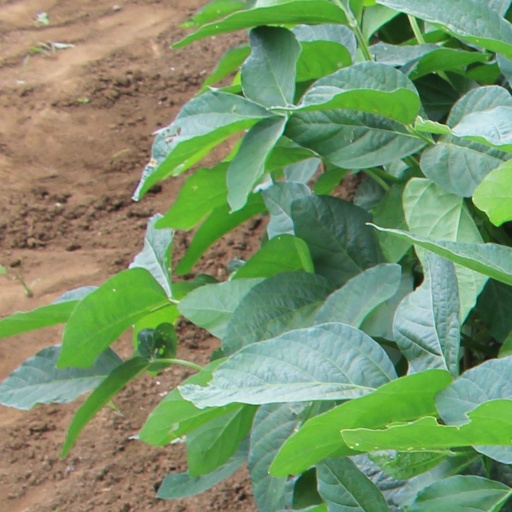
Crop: soybean